Ma Yinchu

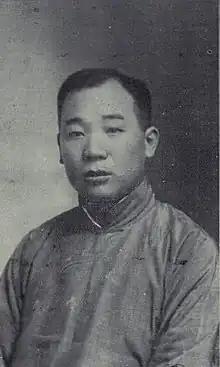
Ma Yinchu

Ma Yinchu (1882–1982) was a prominent Chinese economist. He was the father of China's family planning.